Chronology of the Crusades, 1187–1291

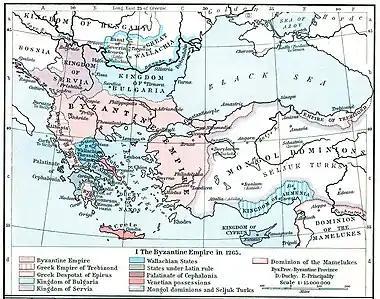
Map of the restored Byzantine Empire of Michael VIII Palaiologos and the surrounding states in 1265

Louis IX of France launched the Seventh Crusade against Egypt, again resulting in disaster.